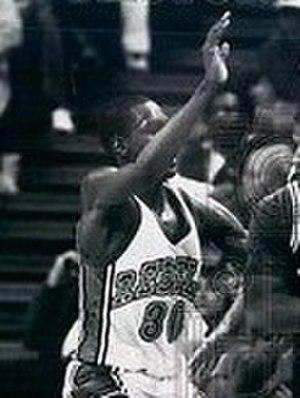
Stacey Augmon est un ancien joueur de basket-ball ayant évolué en NBA. Surnommé "Plastic Man" en raison de sa ressemblance avec le super-héros, il joua dans la ligue américaine de 1991 à 2006.